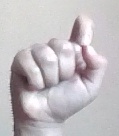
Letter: fa